Marie Boozer

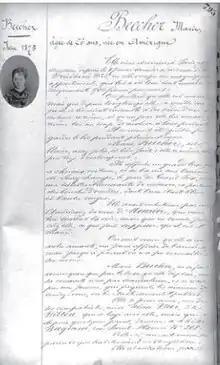
A page in Marie Beecher's Paris Police file, photo used without permission from Deborah C. Pollack, Bad Scarlett: The Extraordinary Life of the Notorious Southern Beauty Marie Boozer (Peppertree Press, 2017), page 133. Photograph owned by the Préfecture de Police, Paris, France, from their secret files.

Marie moved to Paris, where sophisticated Europeans socialized with her despite her reputation. Her apartment became a meeting place for artists, royalty and writers. Her rebellious and lavish lifestyle as well as connection with the Paris demimonde resulted in police attention.